Wüstenbrand station

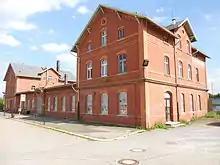
Wüstenbrand station (2013)

The station was built along with the Dresden–Werdau railway in 1858 as a connecting station to the Keilbahnhof ("wedge station", referring to the wedge between the branching tracks) of the (which was later extended to Neuoelsnitz). Using a connecting curve, the coal trains could also run directly to Chemnitz. As early as August 1862, the station had to be expanded, since public passenger and goods traffic to Lugau were permitted from then on.